Masa Takanashi

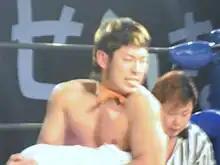
Takanashi in March 2010

Despite the storyline, Takanashi did not miss a single event held by DDT as in January 2009, he began making appearances for the promotion as Louis Takanashi XIV. On May 21, Takanashi earned his way back into DDT by defeating Sanshiro Takagi in a singles match. During the summer of 2009, Takanashi won four different titles, the DJ Nira World and History's Strongest Championship, the GAY World Anal Championship, the J.E.T. World Jet Championship and the World Mid Breath Championship, all made up by different DDT wrestlers and none of which were officially recognized by the promotion. This built to a nine championship match between Takanashi and Danshoku Dino on August 23, which Dino won to retain his five titles and win Takanashi's four titles. Before the end of the year, Takanashi and Dino reformed the Belt Hunter×Hunter stable. On November 29, Takanashi, Dino and Hikaru Sato defeated the Italian Four Horsemen (Antonio Honda, Francesco Togo and Piza Michinoku) to become the first DDT-promoted UWA World Trios Champions. On January 24, 2010, they lost the title to Tokyo Gurentai (Fujita, Mazada and Nosawa Rongai). On March 14, Takanashi won a fifteen-man battle royal to become the number one contender to DDT's top title, the KO-D Openweight Championship. At the following event on March 21, Takanashi defeated Munenori Sawa to win the Ironman Heavymetalweight Championship for the fifth time. He would lose the title to Danshoku Dino six days later in a four-way match, which also included fellow Belt Hunter×Hunter members Hikaru Sato and Keisuke Ishii. Takanashi received his shot at the KO-D Openweight Championship on April 4, but was defeated by defending champion Daisuke Sekimoto, who outweighed him by . The match was recognized as one of the best matches on the Japanese independent circuit in all of 2010 and is considered Takanashi's breakthrough performance. On May 12, DDT announced that Takanashi would be sidelined from in-ring action indefinitely after dislocating his right knee, tearing his anterior cruciate ligament and damaging his medial collateral ligament.